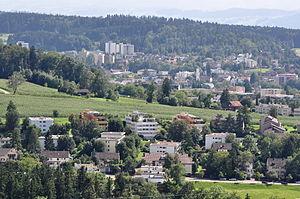
Zollikerberg est une localité de la commune de Zollikon, dans le canton de Zurich en Suisse.